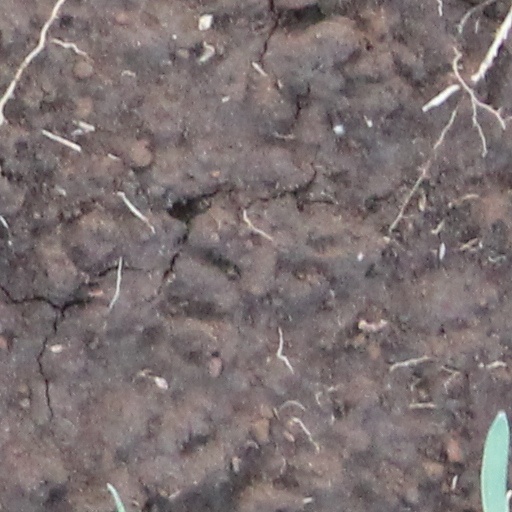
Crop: wheat